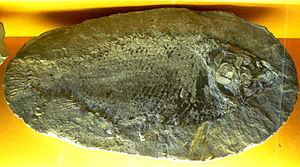
Lepidotes elvensis trouvé en 1883 dans les schistes de Saulx (Haute-Saône, France). Vesoul, musée Georges-Garret.
La géographie de la Haute-Saône est marquée par la prédominance des plateaux hauts-saônois au centre et du Bas-Jura au sud-est. L'est s'ouvre sur la trouée de Belfort, entre les Vosges et le Jura. Il est arrosé par la Saône, l'Ognon, le Rahin et d'autres rivières et ruisseaux moins importants, notamment dans les vallées du Nord.
Saulx est une commune française, située dans le département de la Haute-Saône en région Bourgogne-Franche-Comté. Elle est le siège de la communauté de communes du Triangle Vert.
Lepidotes est un genre éteint de poissons osseux à nageoires rayonnées, des carnivores qui vivaient le long des fleuves et lacs d'Europe du Jurassique inférieur jusqu'au Crétacé inférieur.
Creveney est une commune française située dans le département de la Haute-Saône en région Bourgogne-Franche-Comté.
Les schistes-carton sont des roches sédimentaires argileuses, à structure feuilletée et à consistance cartonnée, de couleur grise à brun-noir due à la présence de matière organique ou d'hydrocarbures lorsque cette dernière s'est transformée.
Le Toarcien est le dernier étage du Jurassique inférieur. Ce terme est dérivé de Toarcium, nom latinisé de Thouars dans les Deux-Sèvres, où se situe le stratotype. Il s'étend sur près de 9 millions d'années de −182,7 ± 0,7 à −174,1 ± 1,0 millions d'années. Il succède au Pliensbachien et précède l'Aalénien.